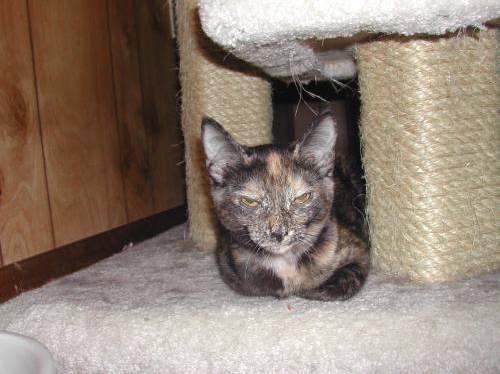
cat